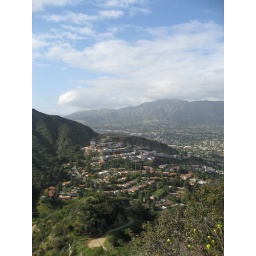
The red roofed houses are back, now with ominous clouds in the background.